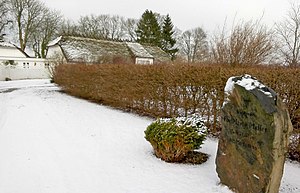
Poul Martin Møller
Mindesten for Poul Martin Møller ved Uldum præstegård
Mindesten for Poul Martin Møller ved Uldum præstegård
Poul Martin Møller var en dansk digter og filosof. Han blev student fra Nykøbing Katedralskole og cand.theol. i 1816 fra Københavns Universitet. Han fik sit første digt offentliggjort i 1815. Hovedværket En dansk students eventyr blev udgivet posthumt i 1843.